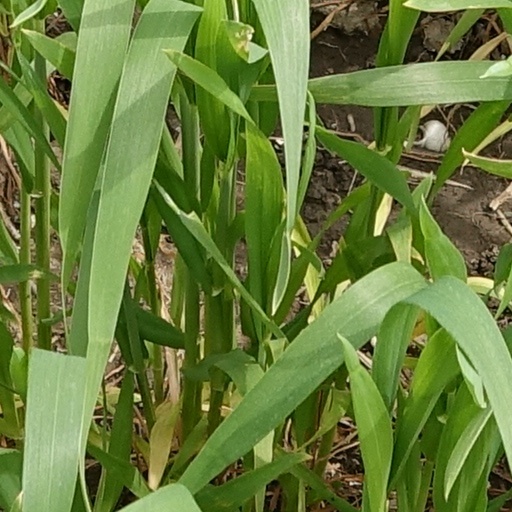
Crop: wheat